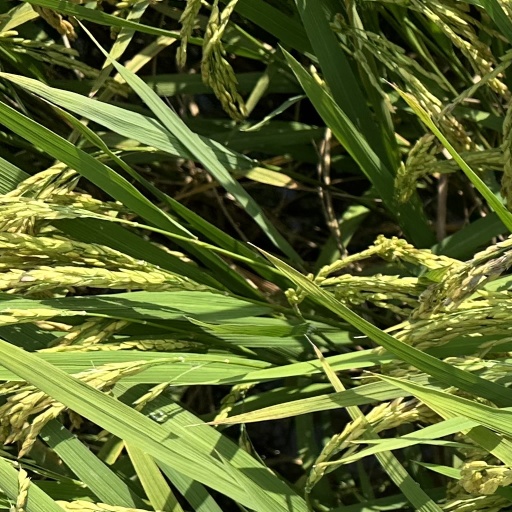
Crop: rice